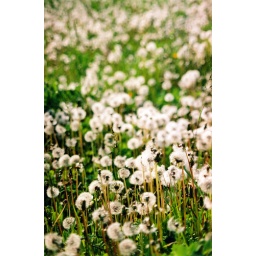
I was sat in a field in the middle of rural france and noticed how nice all the flowers looked